Piano Sonata in B-flat major, K. 498a

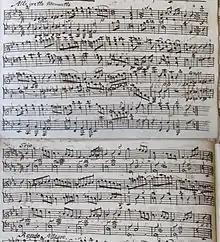
The Menuetto and Trio from this sonata

The Piano Sonata in B-flat major, K. 498a (Anh. 136), is a piano sonata in four movements. It was first printed in 1798 by P. J. Thonus in Leipzig on behalf of Breitkopf & Härtel and attributed to Wolfgang Amadeus Mozart; an edition printed in c. 1805 already credited it as opus 26 of the Thomascantor August Eberhard Müller (1767–1817). Some publications still attribute it to Mozart, often as Piano Sonata No. 20.